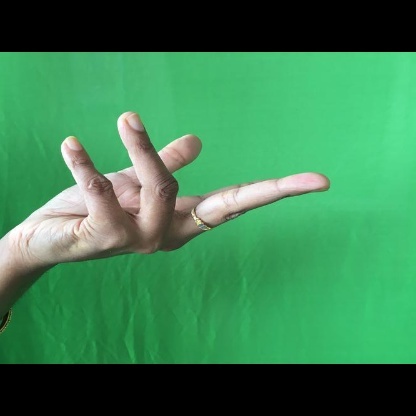
Mudra: Alapadmam